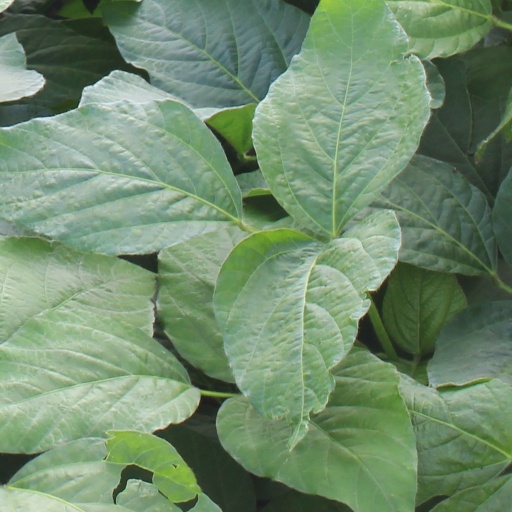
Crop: soybean